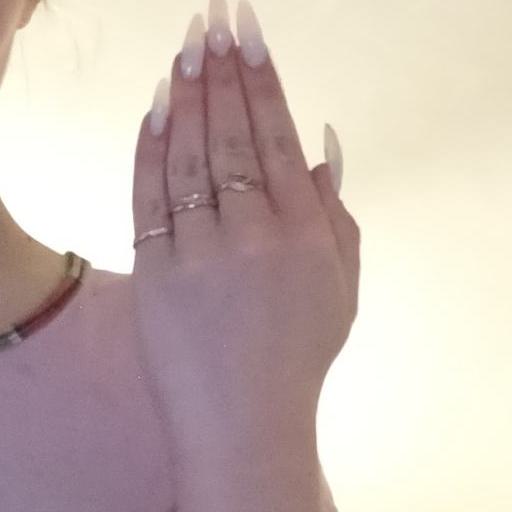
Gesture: stop_inverted